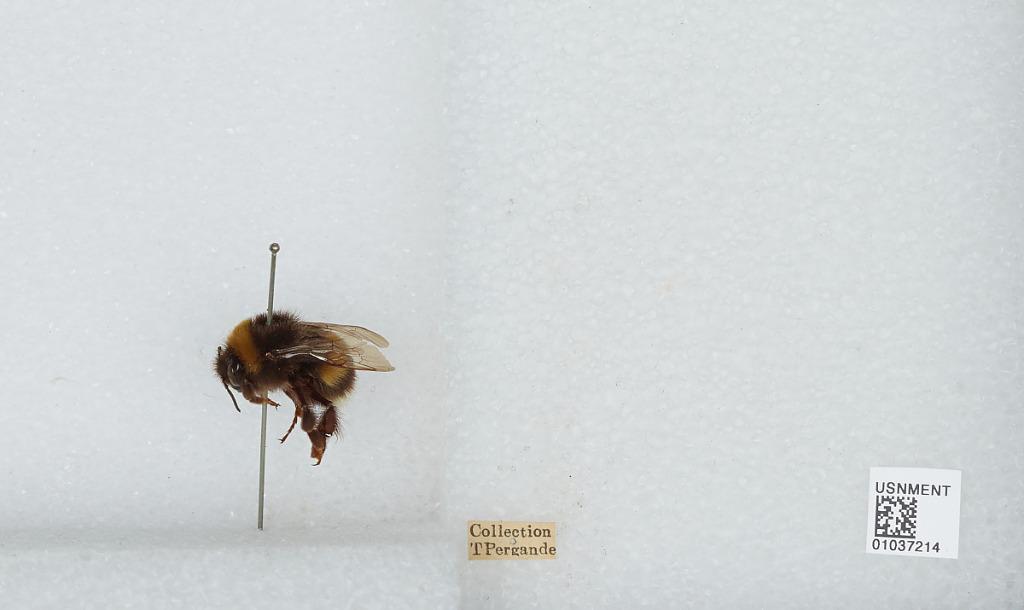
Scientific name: Bombus (Bombus) terrestris (Linnaeus)